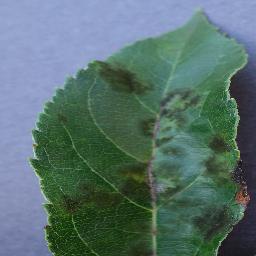
Label: Apple___Apple_scab